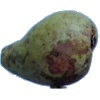
Label: Pear Stone 1